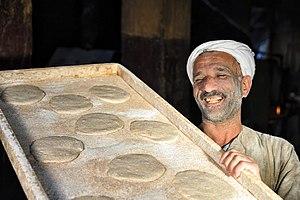
Le boulanger est un professionnel spécialiste de la fabrication du pain, de ses dérivés, de la viennoiserie.